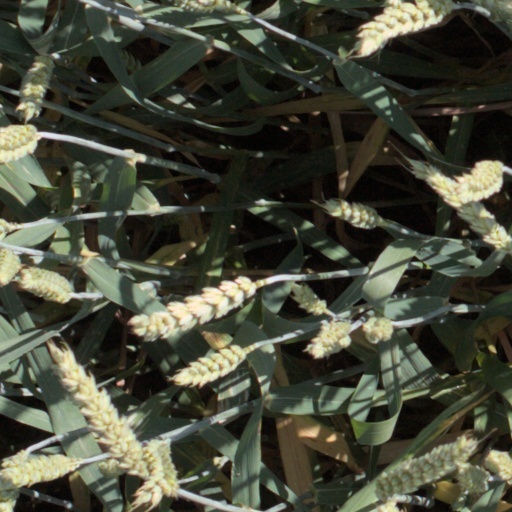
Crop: wheat